Maria Fitzherbert

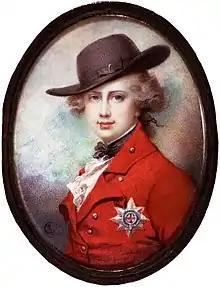
George as Prince of Wales by Richard Cosway, circa 1780–1782

The twice-widowed Fitzherbert soon entered London high society. In spring 1784, she was introduced to a youthful admirer: George, Prince of Wales, six years her junior. The prince became infatuated with her and pursued her endlessly until she agreed to marry him. Secretly, and – as both parties were well aware – against the law, they went through a form of marriage on 15 December 1785, in the drawing room of her house in Park Street, London. Her uncle, Henry Errington, and her brother, John Smythe, were the witnesses. The marriage ceremony was performed by one of the prince's Chaplains in Ordinary, the Reverend Robert Burt, whose debts of £500 (£ in ) were paid by the prince to release him from Fleet Prison.